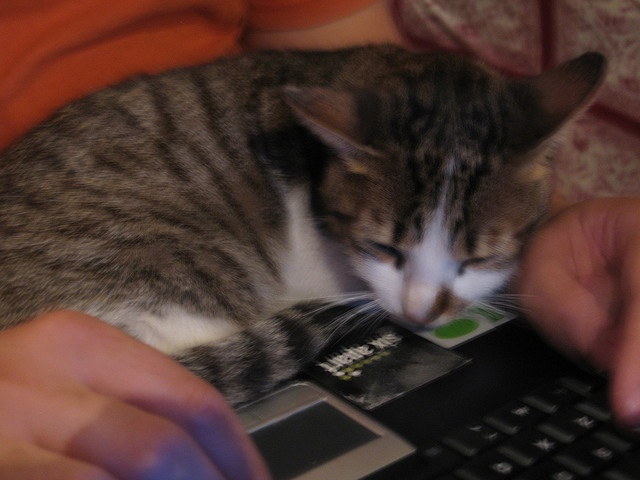
A cat laying on a mans lap on top of a laptop.
brown Cat resting on laptop in owners arms
A cat laying on a persons lap that's using a keyboard.
A cat that is laying down by a laptop.
A cat sitting next to a laptop on someone's lap.